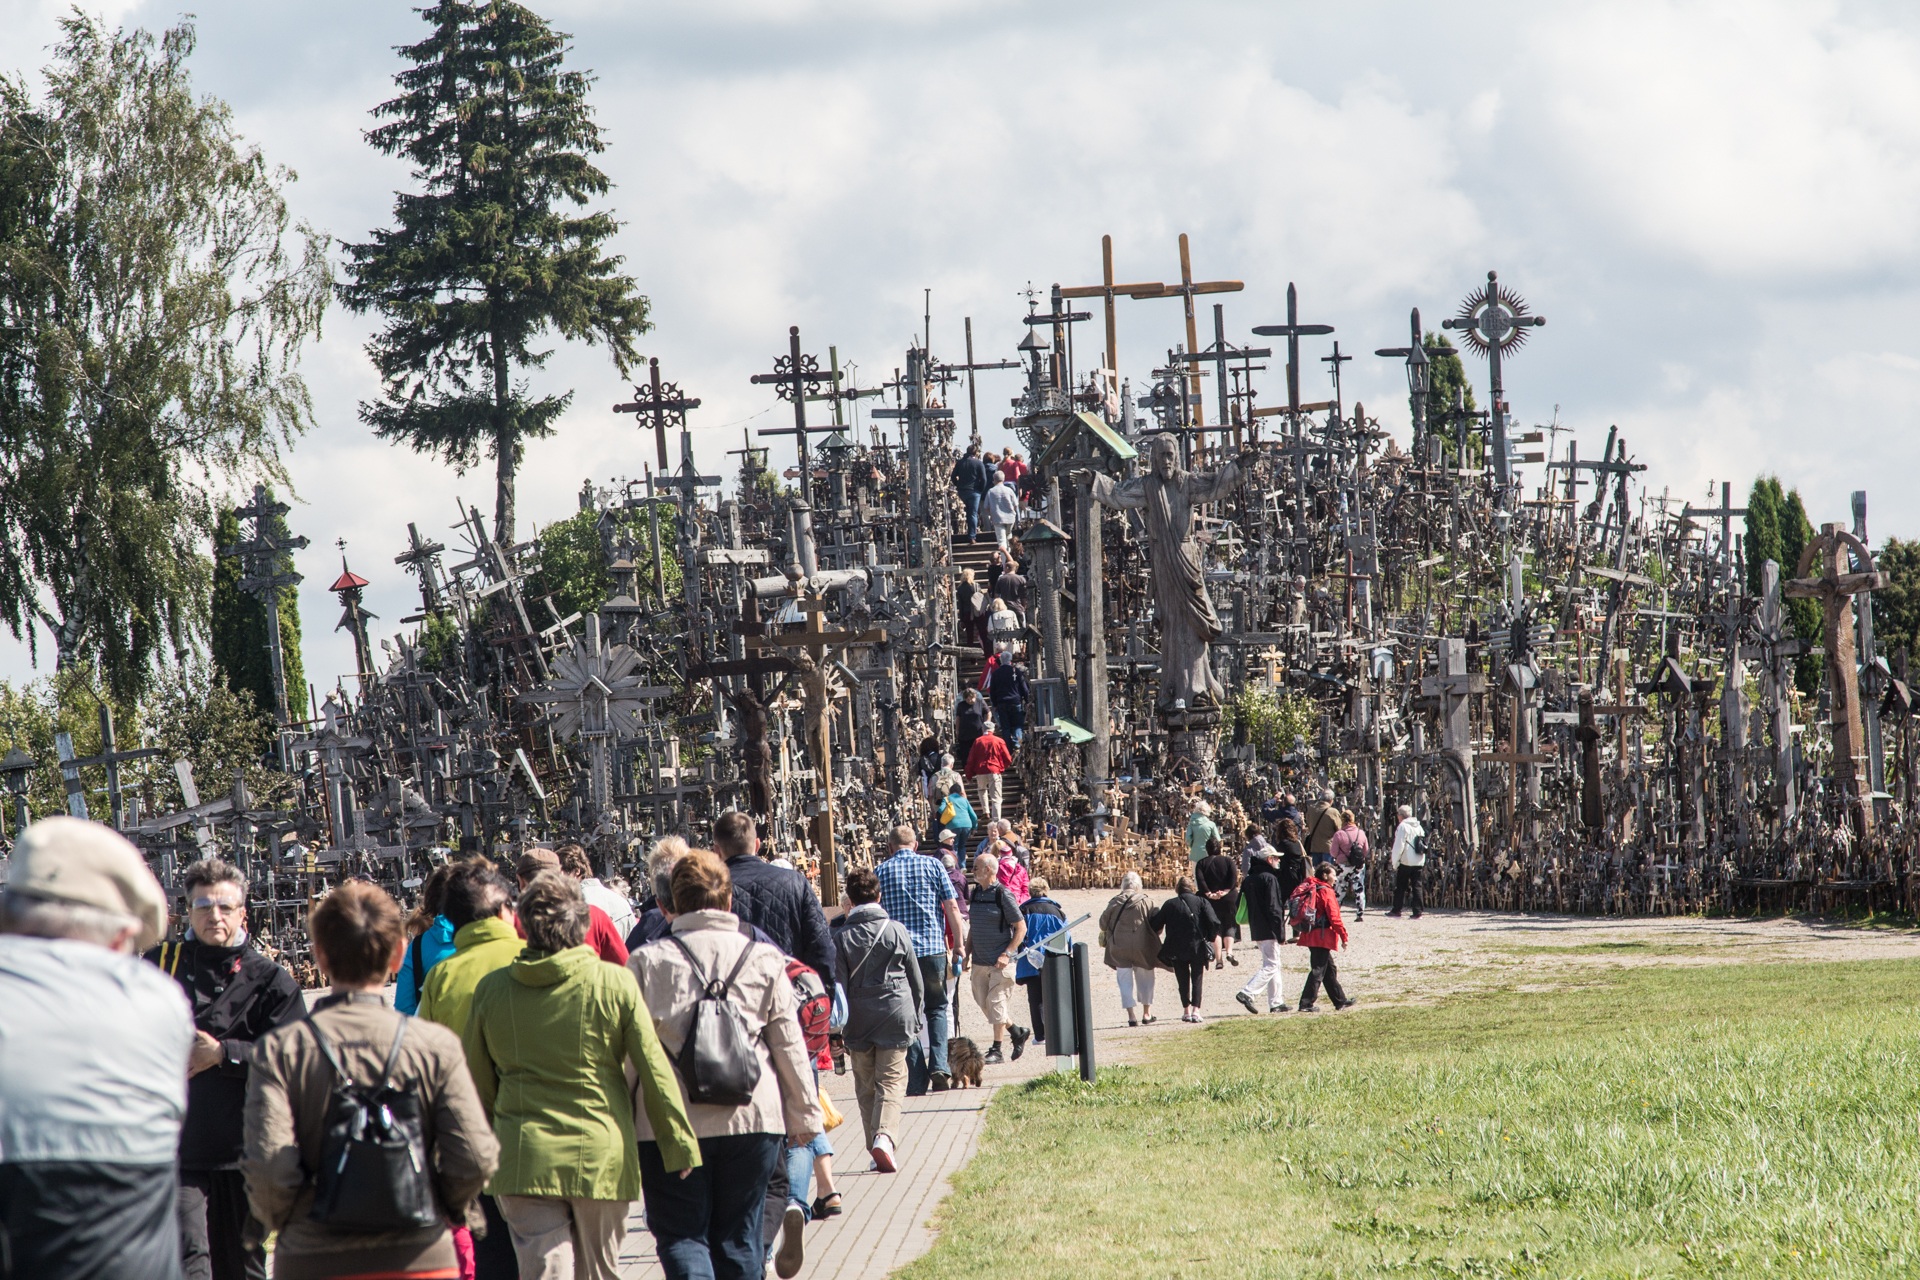
wood, crowd, symbol, death, christ, memorial, faith, christianity, crucifixion, lithuania, crosses, siauliai, mountain of crosses